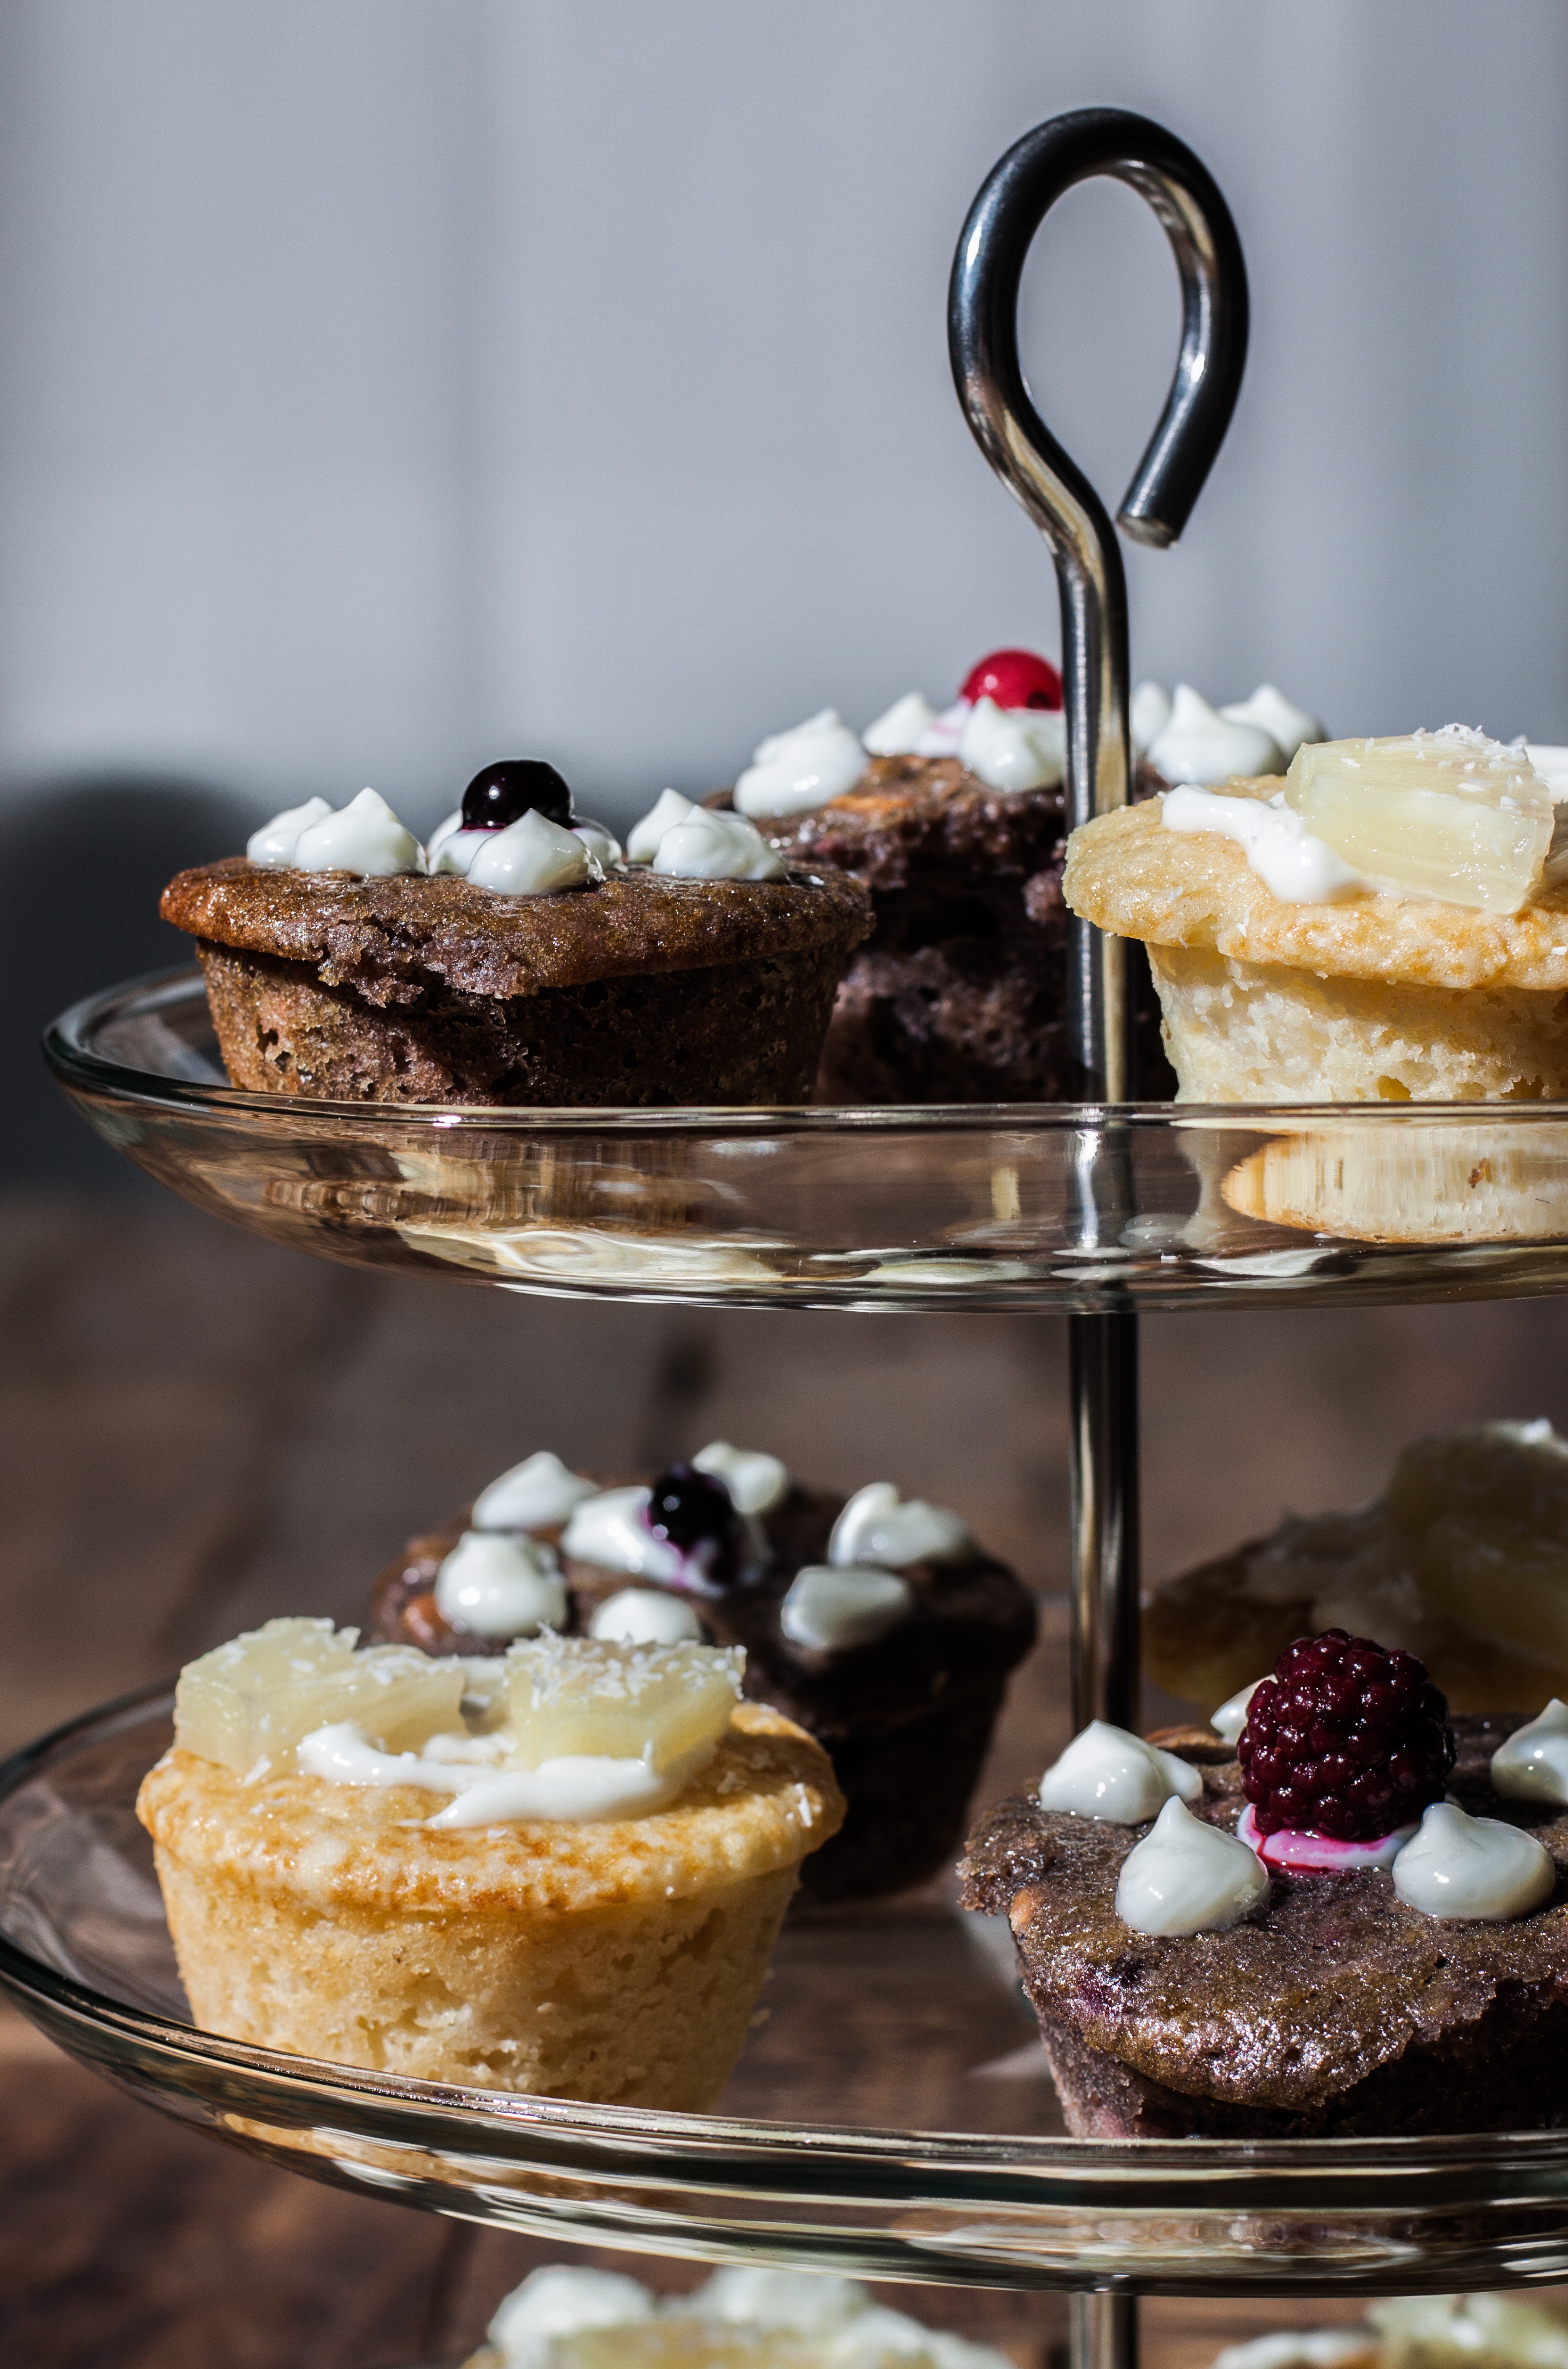
dish, meal, food, produce, breakfast, baking, dessert, cake, pineapple, pastries, berries, decorated, sweetness, muffins, baked goods, flavor, etagerie